Banksia aemula

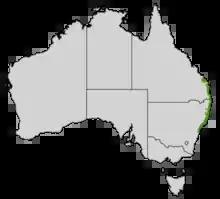
Map of Australia with a green stripe straddling the eastern coastline

"Banksia aemula" is found along the east coast of Australia from around north of Bundaberg in central Queensland down to Sydney. Specifically, its southernmost occurrence is at La Perouse on the northern side of Botany Bay. It is also found on Fraser, Moreton and North Stradbroke Islands. Almost all populations are within a few kilometres of the coast, except for one at Agnes Banks in western Sydney, and two just north and south of Grafton at Coaldale and Glenreagh, and a last around southwest of Bundaberg.